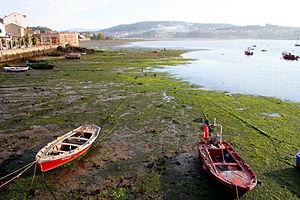
Combarro est une paroisse civile de la commune de Poio, dans la province galicienne de Pontevedra en. Jusqu'au début du XXᵉ siècle, c'était une commune indépendante. Le recensement de 2004 était de 1 668 habitants et en 2008 le village comptait 1 786 habitants.